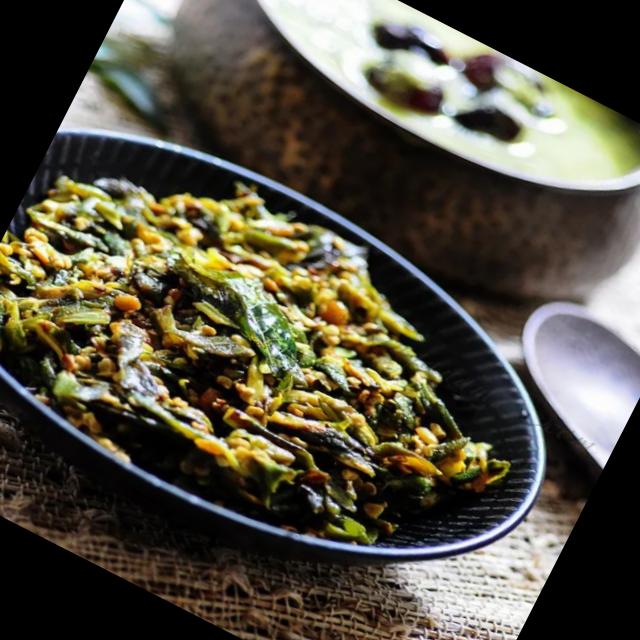
Dish: bhindi_masala